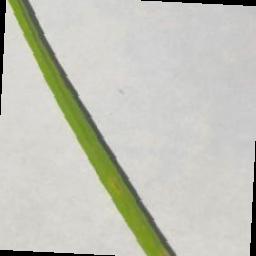
Label: Rice___Brown_Spot